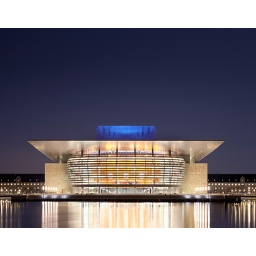
The Copenhagen Opera house at night head on with the building beeing reflected in the water on the channel